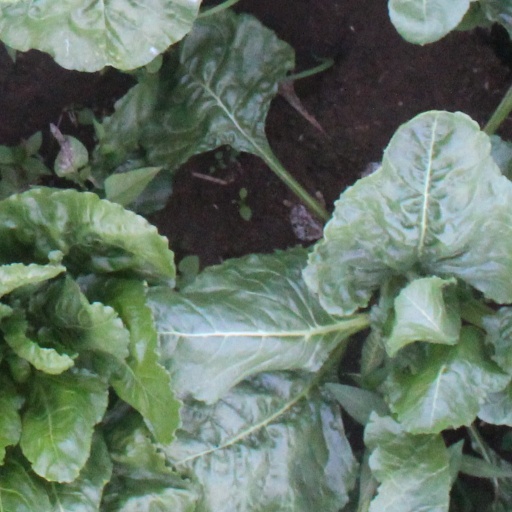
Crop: sugar beet